Charles Moore, 1st Marquess of Drogheda

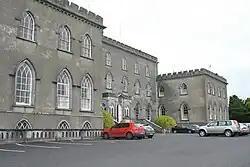
Moore Abbey, County Kildare

Moore succeeded as 6th Earl of Drogheda following the death of his father at sea while travelling from England to Dublin in October 1758.